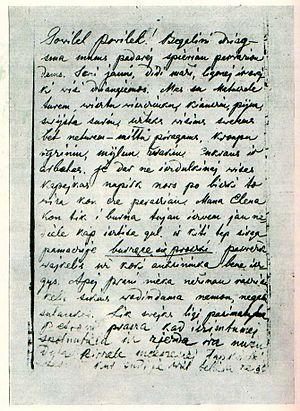
Julija Beniuševičiūtė-Žymantienė, mieux connue sous le pseudonyme de Žemaitė, née le 4 juin 1845 à Bukantė, près de Plungė, et morte le 7 décembre 1921 à Marijampolė est une écrivaine lituanienne. Née d'une noblesse appauvrie, elle devient l'un des protagonistes du renouveau national lituanien. Elle écrit sur la condition paysanne dans un style le mieux décrit comme réaliste.